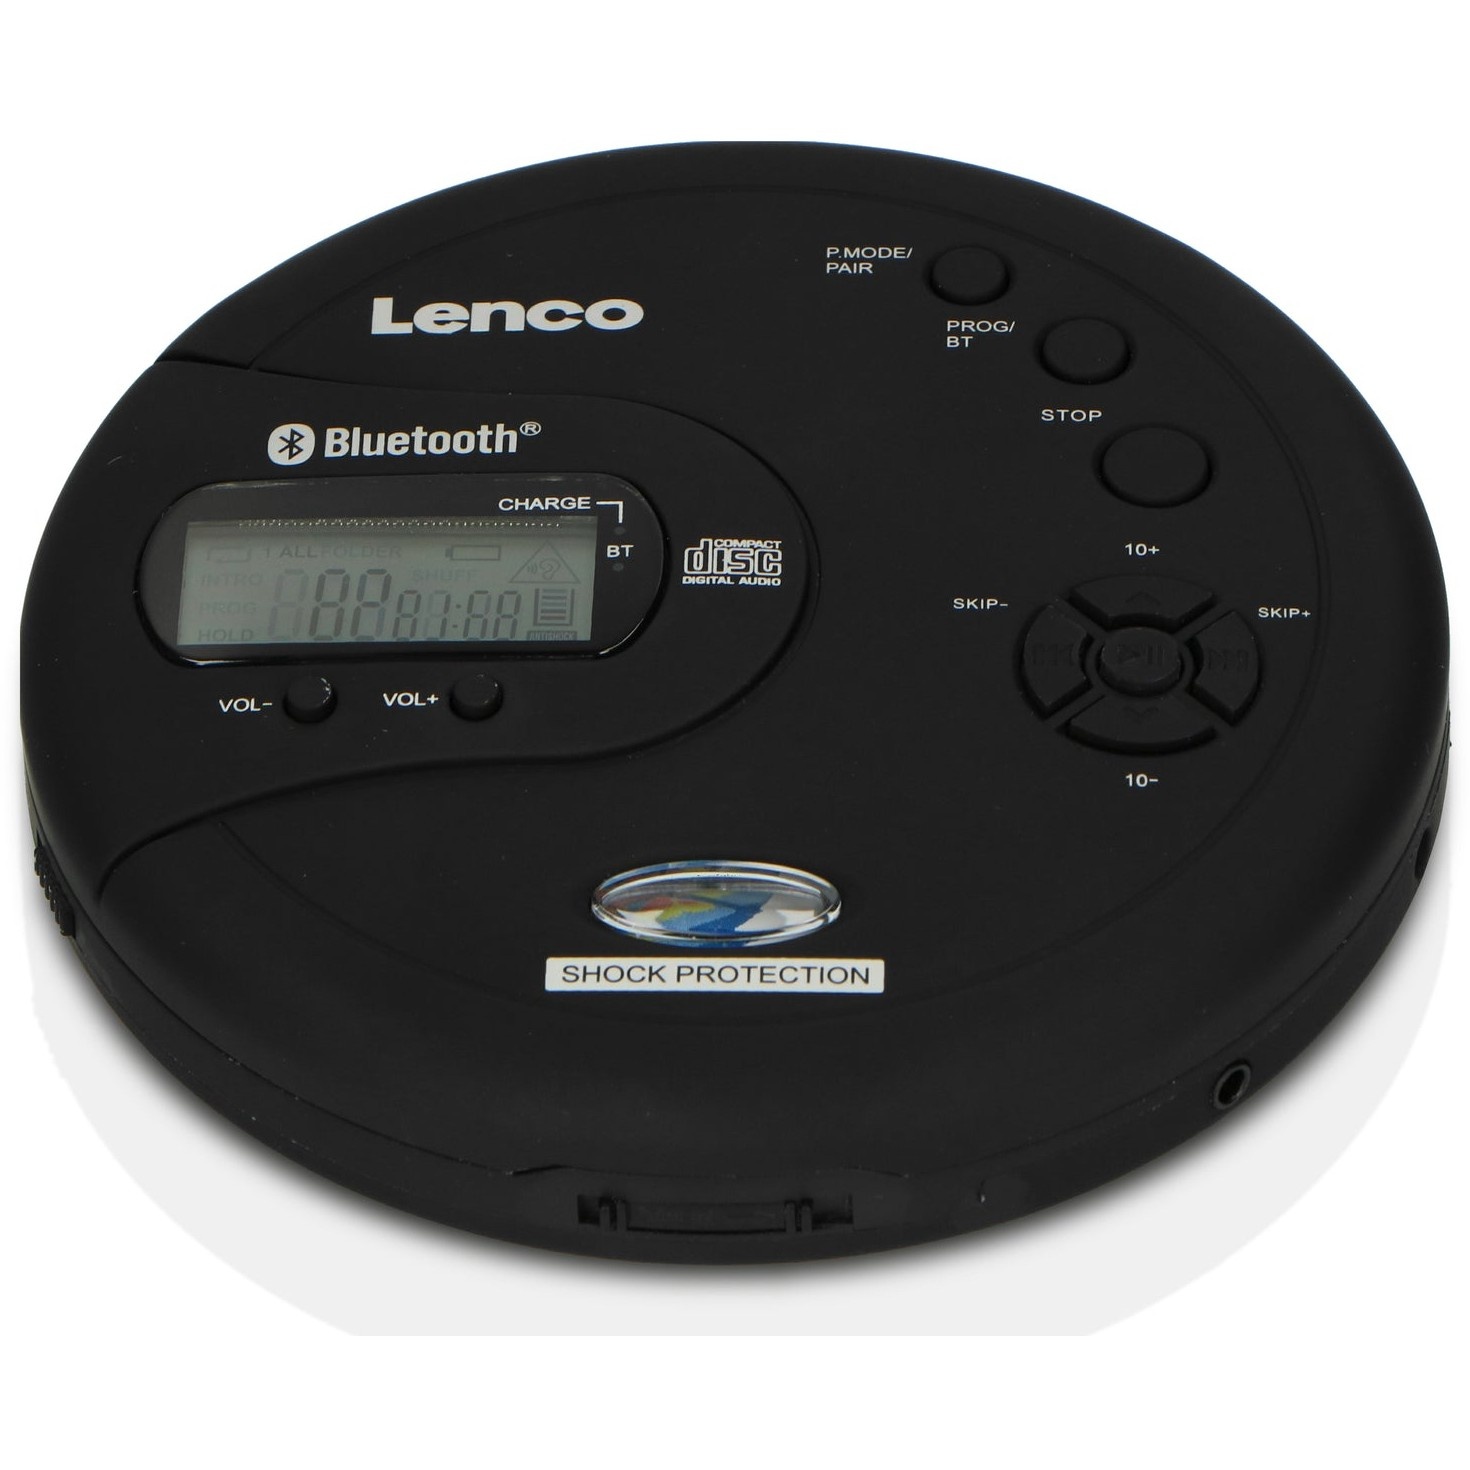
Lenco CD-300 schwarz
Lenco CD-300. Typ: MP3 Spieler. Display: LCD. Lautstärkeregler: Tasten. Produktfarbe: Schwarz
Brand: Lenco
Category: Electronics > Audio > Audio Players & Recorders > Handheld Players & Recorders